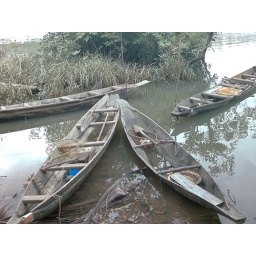
They have elaborate fishing gear - many-hooked nets that they use to catch fish in the nearly river system